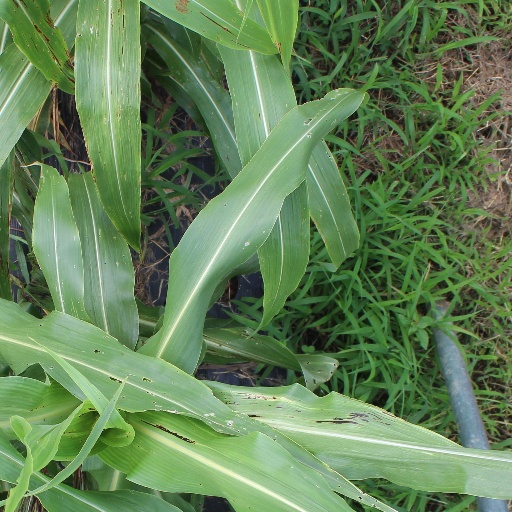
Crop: sorghum